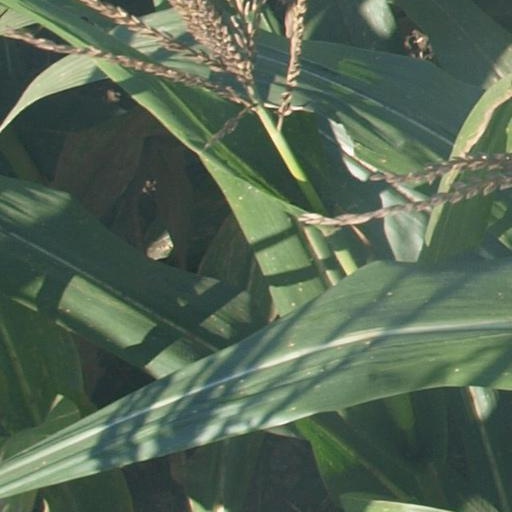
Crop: maize; corn